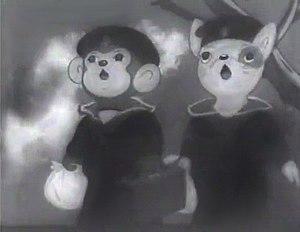
L'histoire des anime commence au début du XXᵉ siècle, lorsque des réalisateurs japonais s'essaient aux techniques d'animation qui avaient été explorées en Occident. Malgré ces expérimentations précoces, il faut attendre Astro, le petit robot, créé en 1963 par Osamu Tezuka, pour toucher au succès populaire. Durant les années 1970, les anime continuent à se développer, se séparant de leurs racines occidentales et développant des genres uniques tels que les mecha. On retrouve à cette époque des œuvres comme Lupin III et Mazinger Z. Durant cette période, plusieurs réalisateurs deviennent fameux, notamment Hayao Miyazaki et Mamoru Oshii.
Momotaro, le divin soldat de la mer est le premier long métrage d'animation japonais, réalisé par Mitsuyo Seo et sorti en 1945.
Geijutsu Eigasha est un studio d'animation japonaise créé en 1938. Son réalisateur fétiche était Mitsuyo Seo, un ancien assistant du célèbre Kenzo Masaoka. La majorité de ses productions furent des films de propagande réalisés pendant la Seconde Guerre mondiale, dont notamment Momotarō no Umiwashi en 1945. Ce film de trente-sept minutes fut la plus longue œuvre produite à l'époque, ainsi que la plus aboutie.
Un anime ou animé, également appelé parfois japanime ou japanimation, désigne une série d'animation ou un film d'animation en provenance du Japon. C'est le diminutif du mot animēshon, lui-même transcription de l'anglais animation.